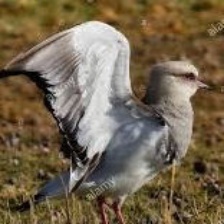
Species: ANDEAN LAPWING
Scientific name: VANELLUS RESPLENDENS